Evans Carlson

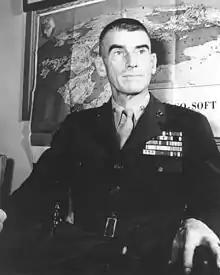
BGen Evans Carlson

Evans Fordyce Carlson (February 26, 1896 – May 27, 1947) was a decorated and retired United States Marine Corps general officer who was the leader of "Carlson's Raiders" during World War II. Many credit Carlson with developing the tactics and attitude that would later come to define America's special operations forces. He is renowned for the "Makin Island raid" in 1942, and his raiders' "Long Patrol" (aka Carlson's patrol) behind Japanese lines on Guadalcanal, in which 488 Japanese were killed. Carlson popularized the phrase "gung-ho".